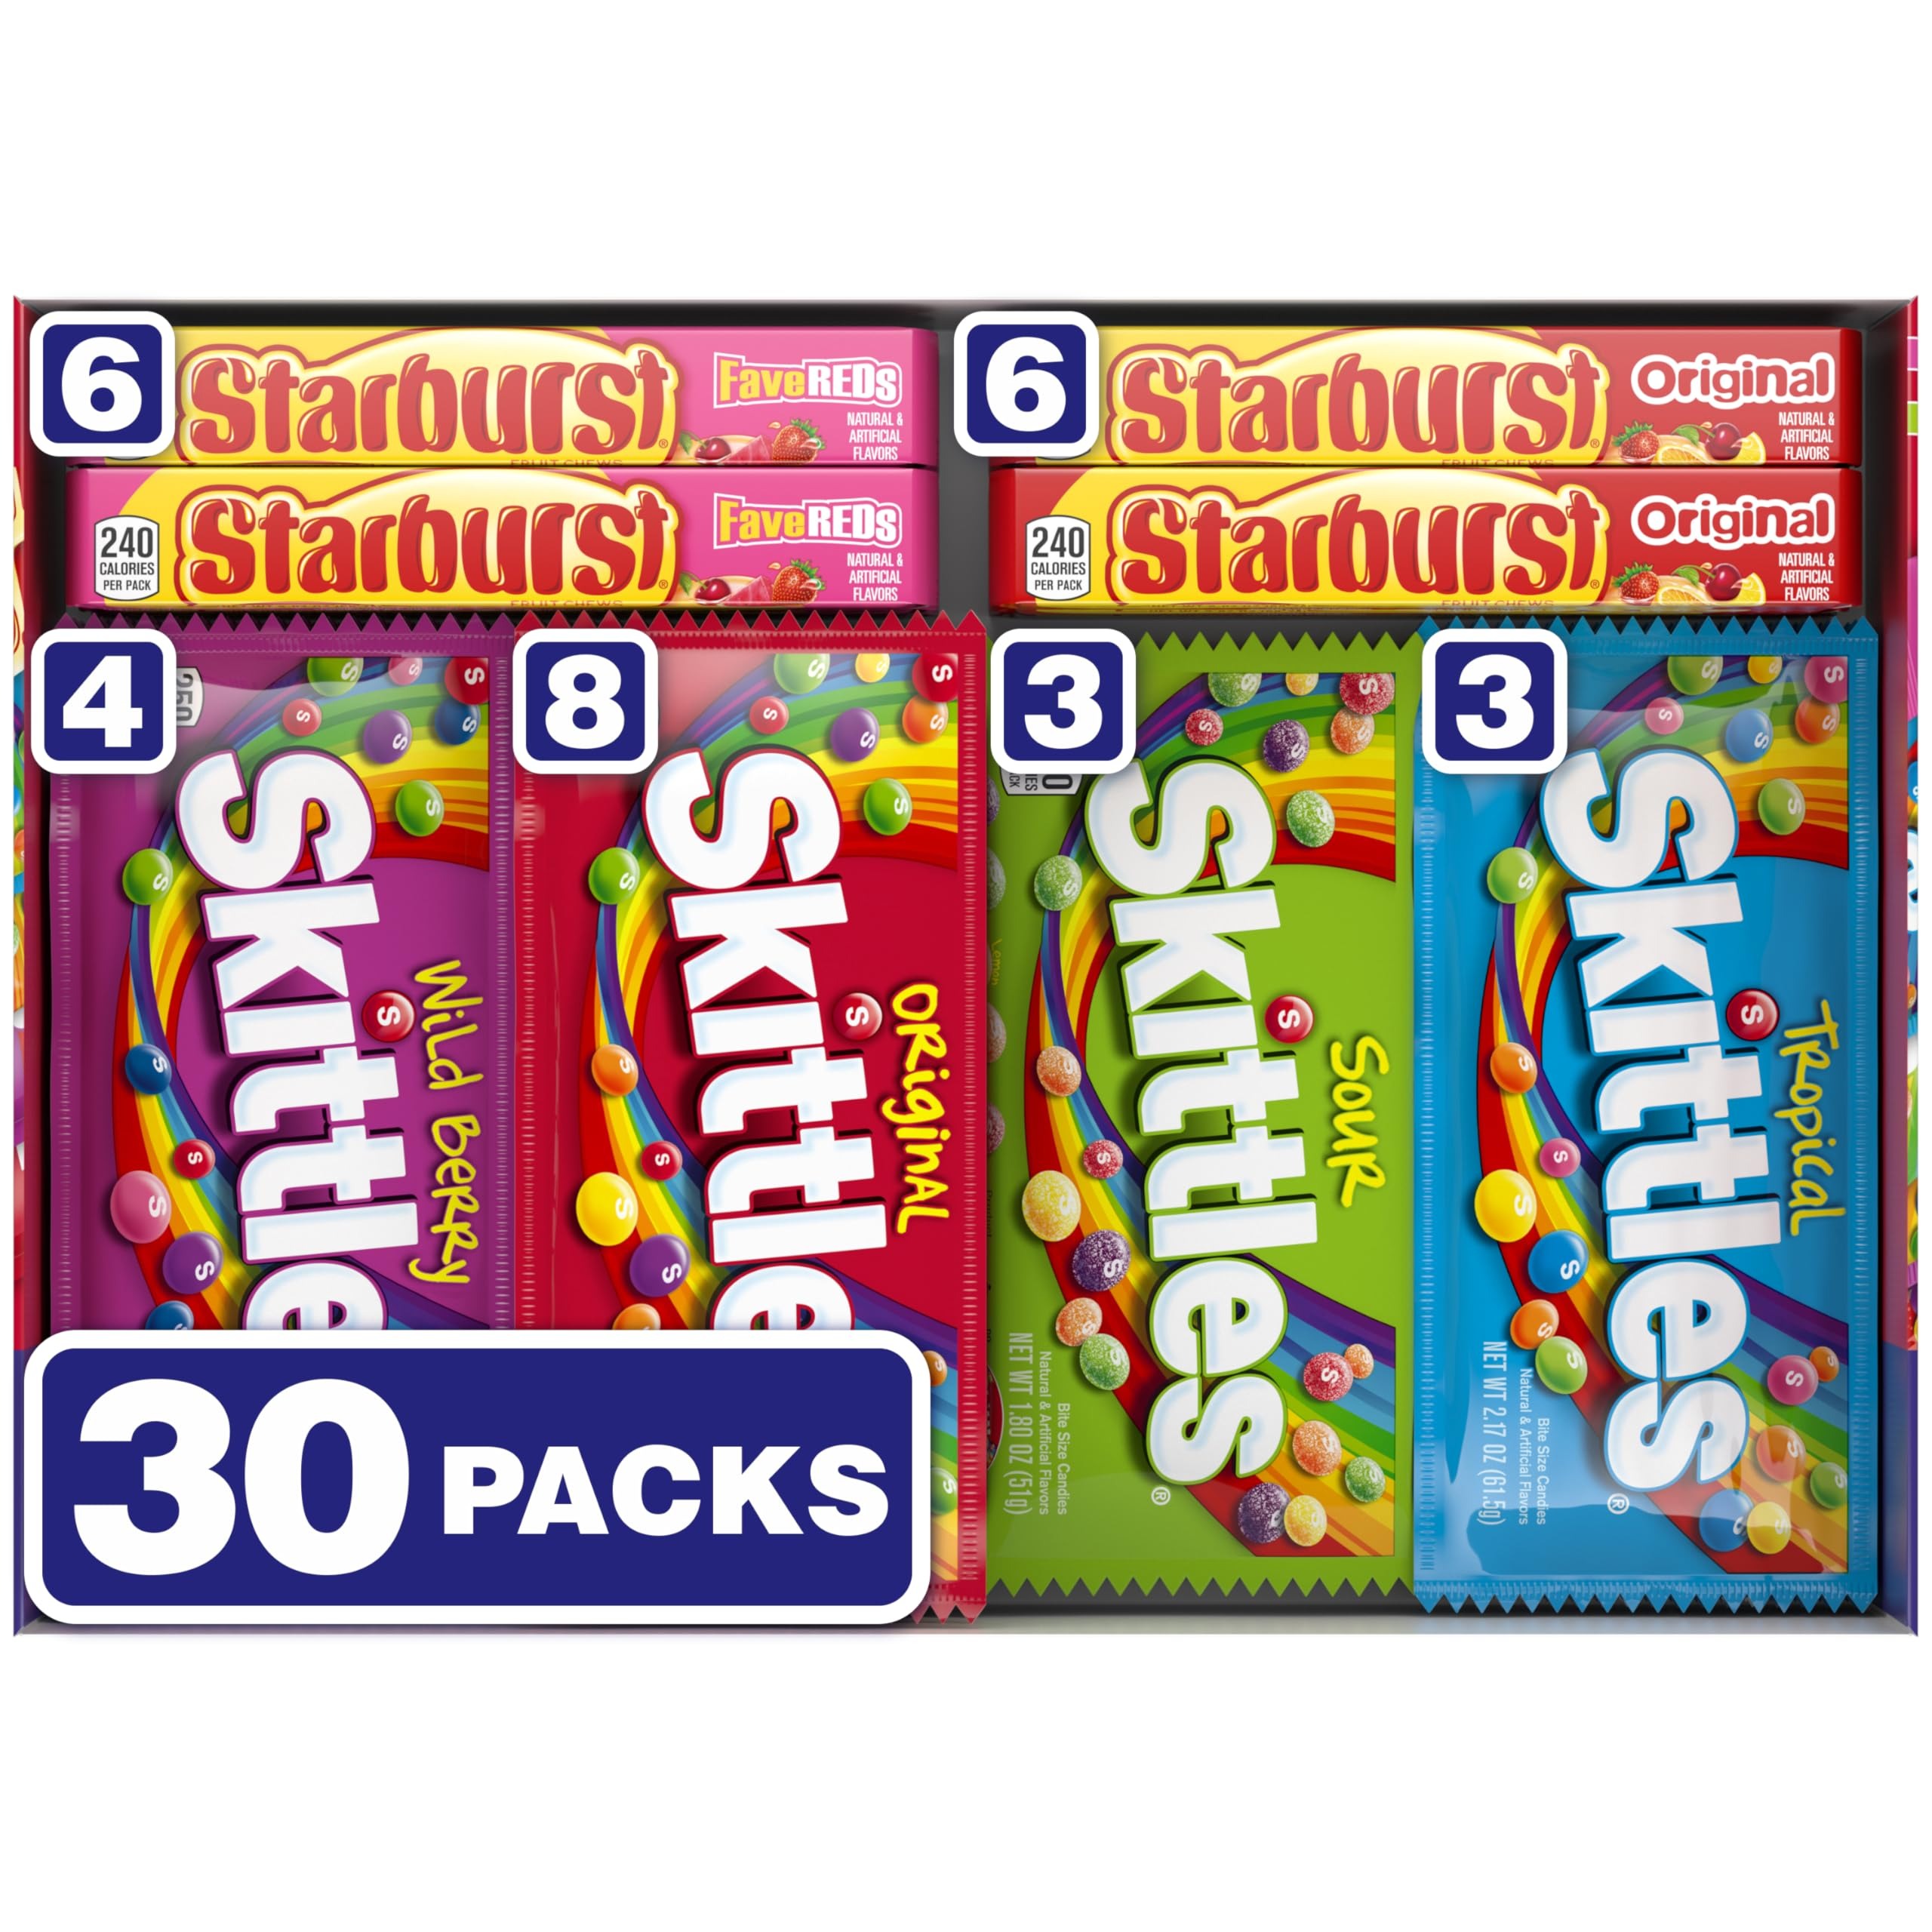
Item Name: SKITTLES & STARBURST Assorted Candy Variety Pack for Holidays, Gifts, Parties, Candy Assortment, 62.79 oz (30 Count) Bulk Box
Bullet Point 1: WIDE VARIETY OF FLAVORS: Experience an assortment in our sour candy variety pack including SKITTLES and STARBURST in flavors like Original, Sour, Wild Berry, and FaveREDS, perfect for diverse taste preferences
Bullet Point 2: IDEAL FOR GIFTING: This candy variety pack bulk makes a delightful surprise for care package ideas, hostess gifts, and celebrations like Easter, Christmas, and Halloween
Bullet Point 3: PERFECT PARTY CANDY: Add excitement to any gathering with our candy box variety pack, featuring popular chewy candies ideal for parties and year-round occasions
Bullet Point 4: CONVENIENT OFFICE TREAT: Keep the office pantry stocked with a candy mix variety pack including vibrant SKITTLES and STARBURST to share with colleagues
Bullet Point 5: READY FOR ANY CRAVING: Never run out of your favorites with this candy bars variety pack full size, ensuring your family's fruity treat needs are always met
Value: 62.79
Unit: Ounce

Price: 31.995